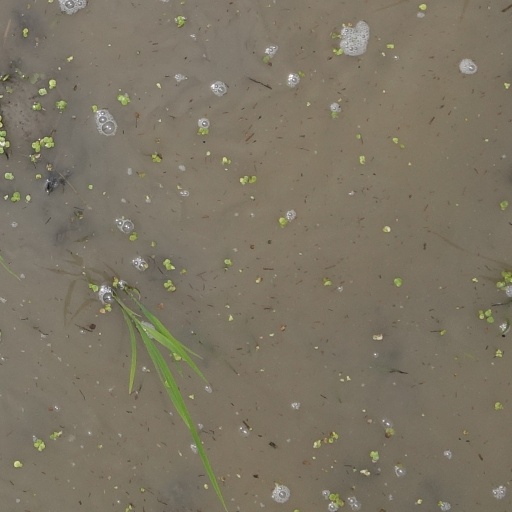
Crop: rice